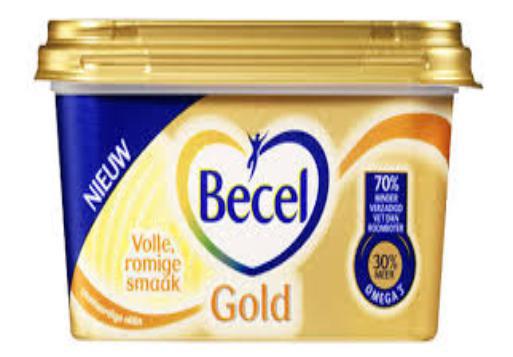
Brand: Becel
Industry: Food